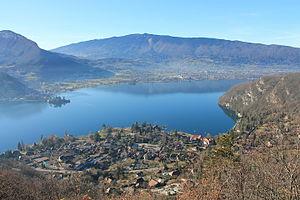
Vue du Talloires depuis l'Ermitage. Au fond, les villages de Duingt et ses châteaux et le pays du Laudon
Le pays ou vallée du Laudon est une petite région naturelle située sur la rive ouest du lac d'Annecy. Il s'organise autour du bassin du Laudon, entourée du massif du Semnoz, à l'ouest, et du roc des Bœufs à l'est qui marque la limite avec le pays de Faverges. Au sud, le col de Leschaux indique la frontière avec le massif des Bauges. Le pays du Laudon est un pays savoyard appartenant du canton de Seynod, département de Haute-Savoie, région Auvergne-Rhône-Alpes.